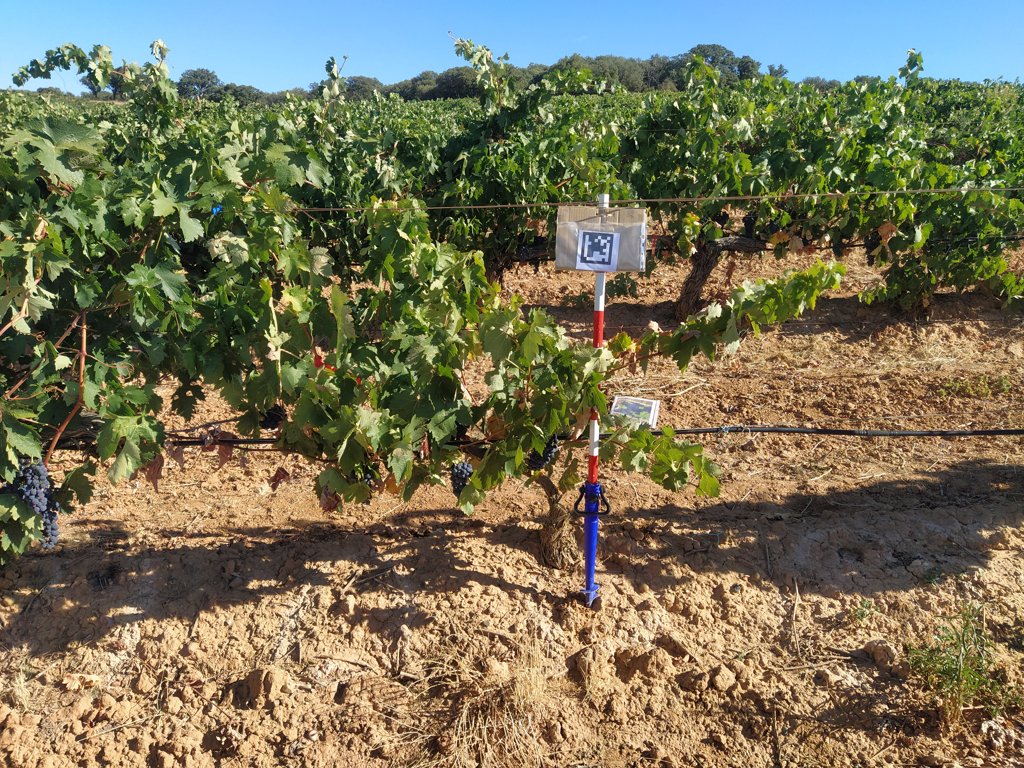
Berries visible: 116
Grape clusters: 3